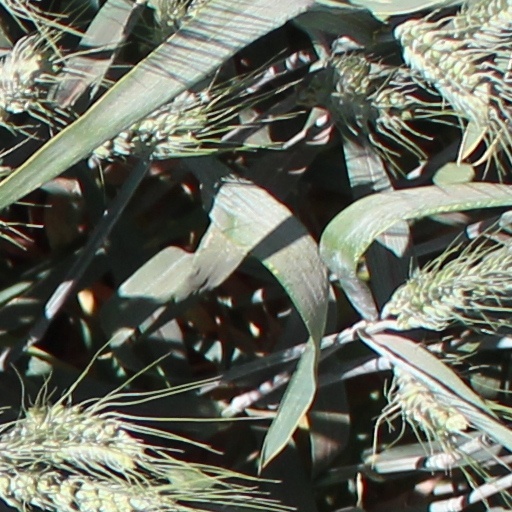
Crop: wheat